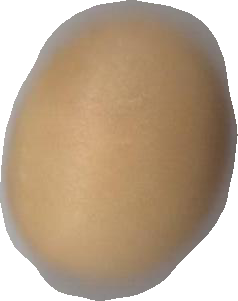
Variety: Grobogan